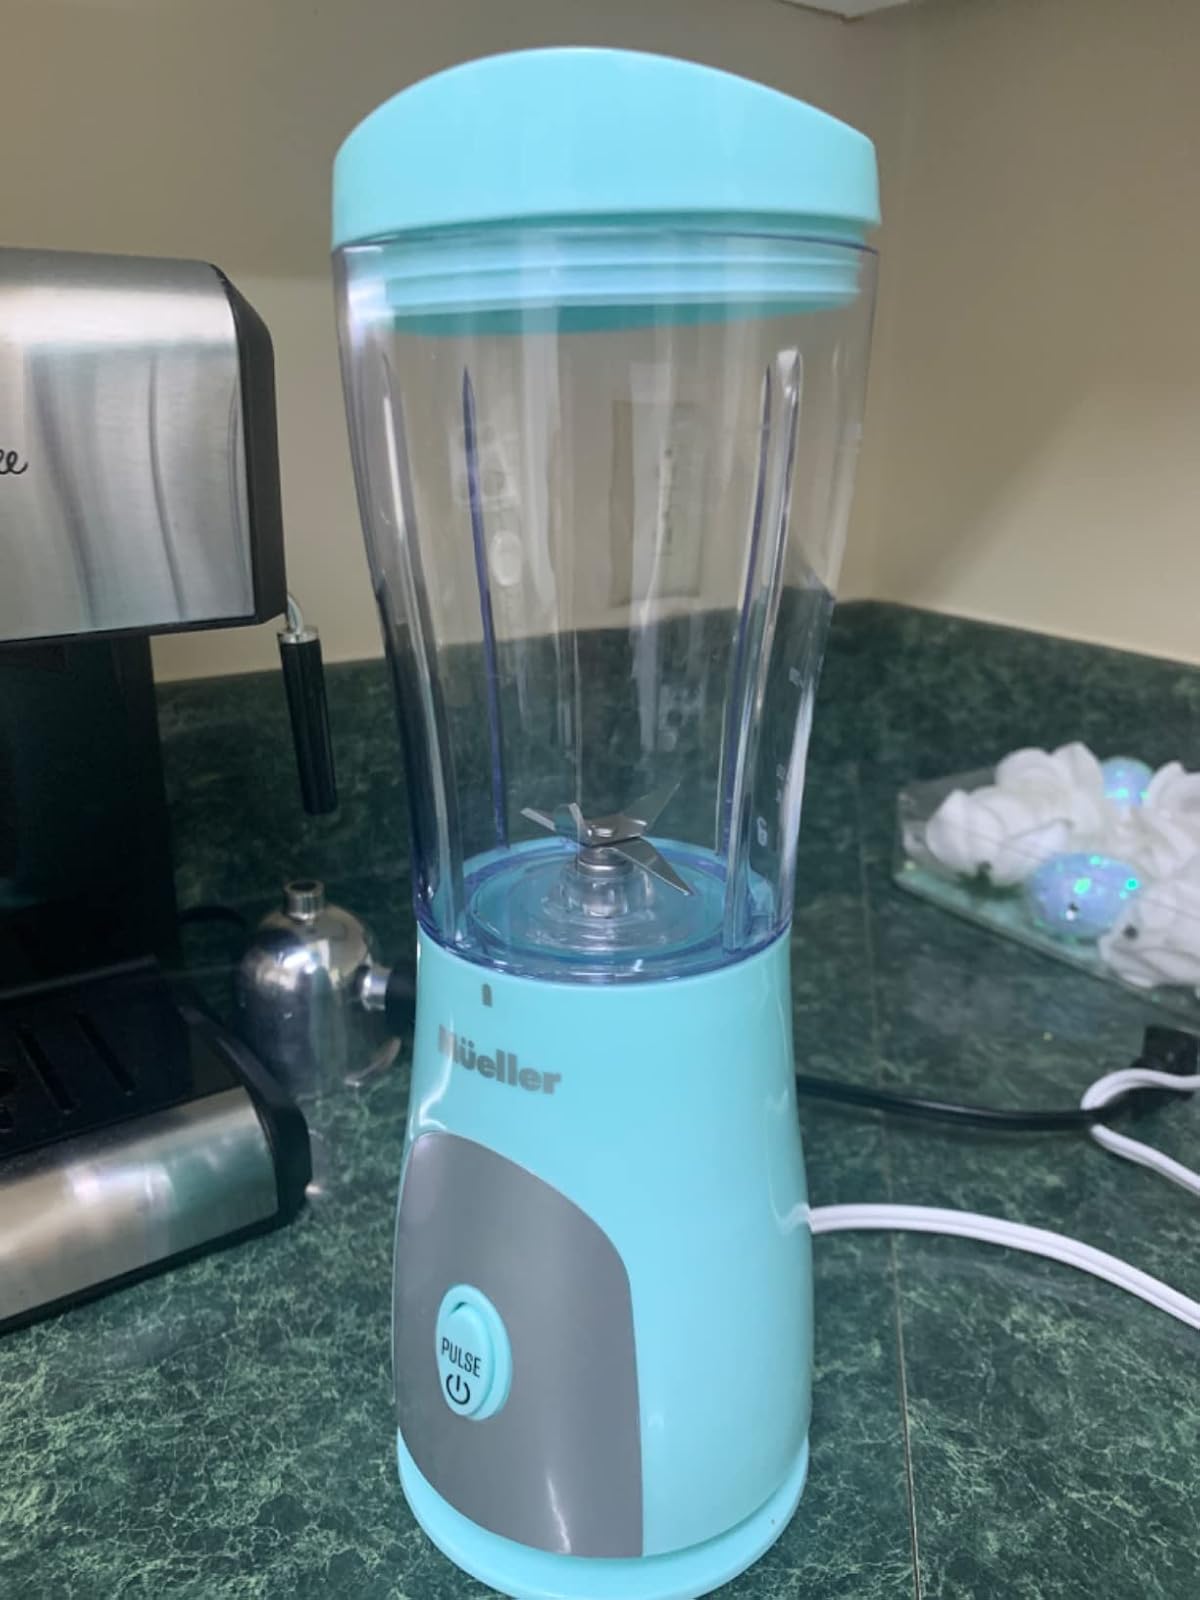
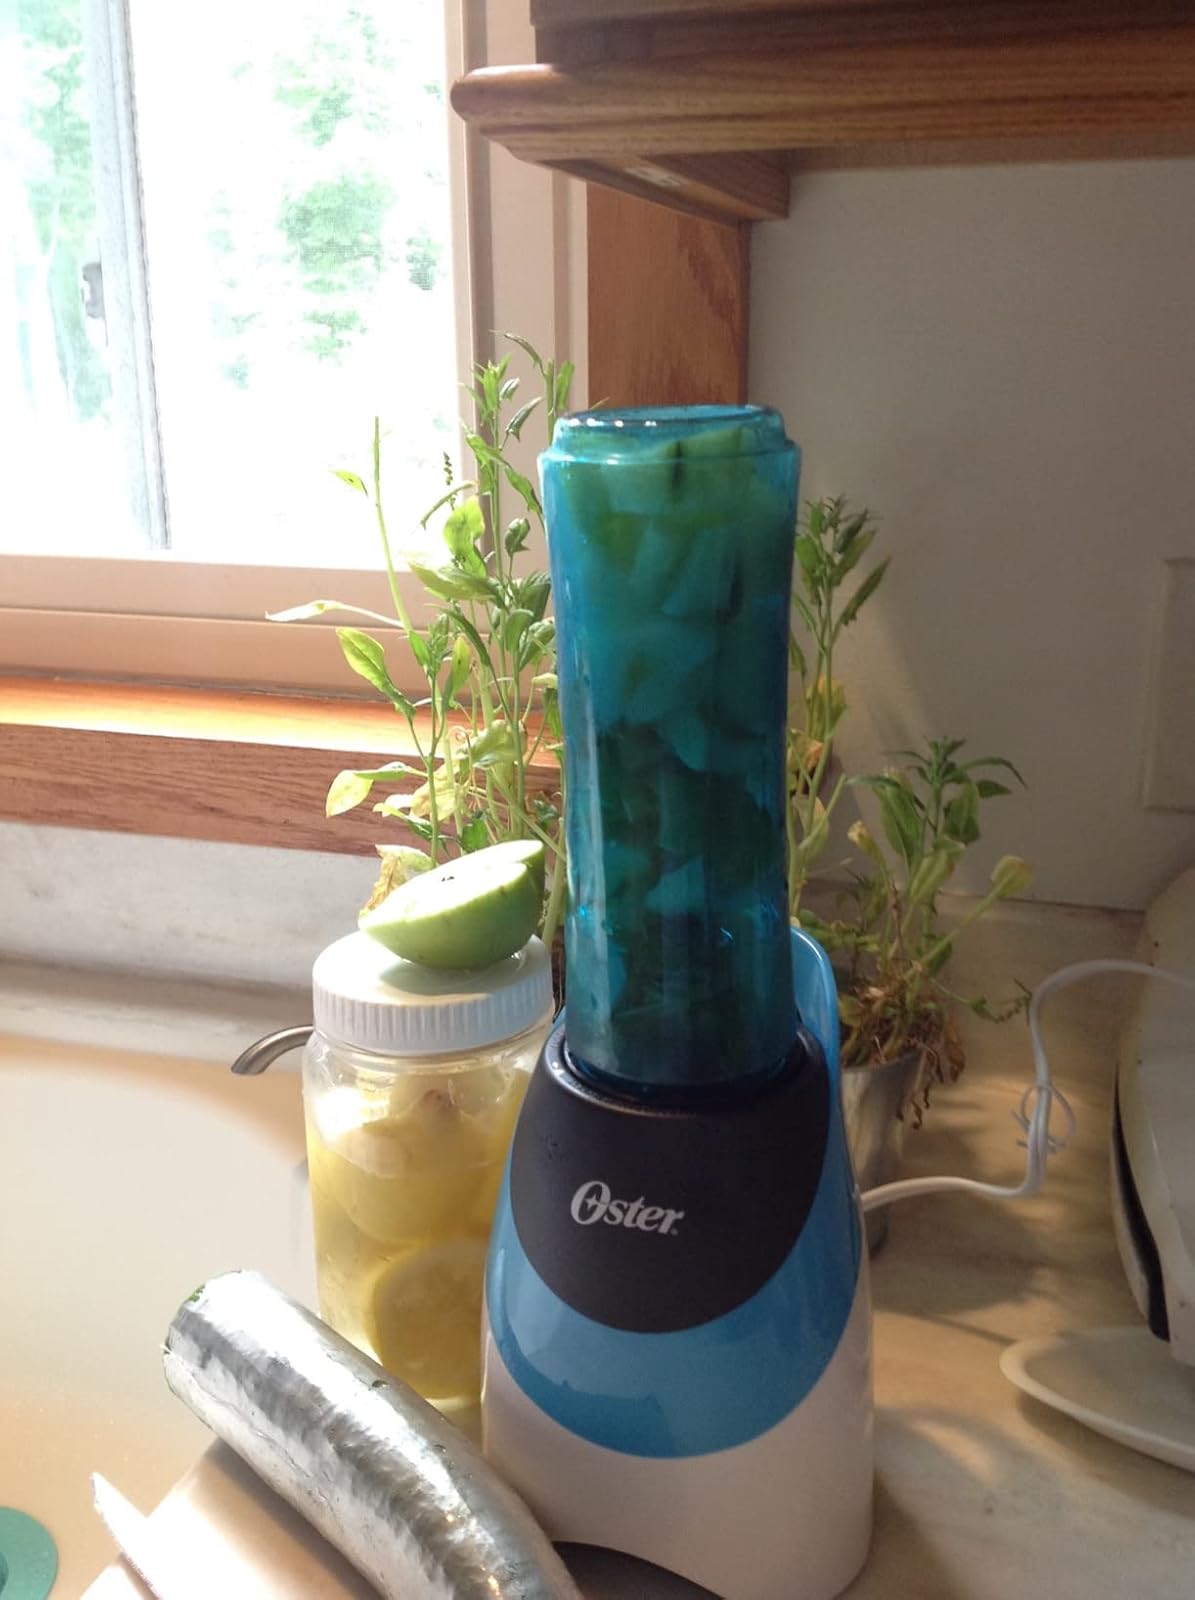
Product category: items_blender
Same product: no